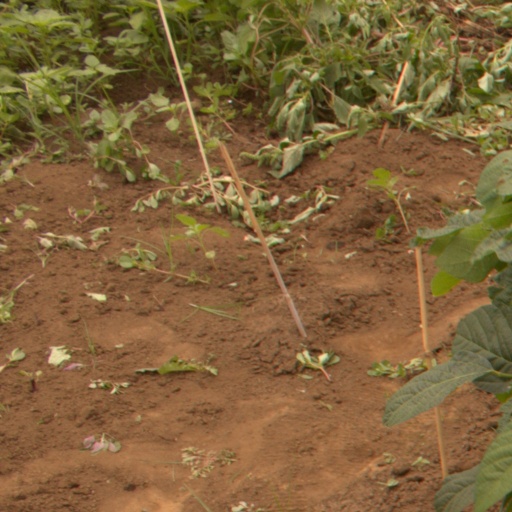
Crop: soybean